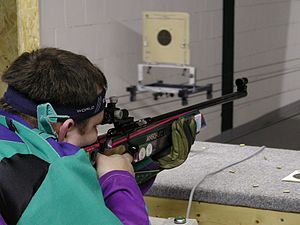
Skydesport
Liggende riffeskydning
Skydesport eller Skydning har historisk set rødder i både civile og militære sammenhænge.